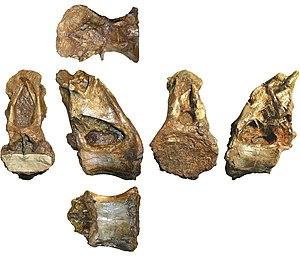
Xenoposeidon est un genre éteint de dinosaures sauropodes qui a vécu dans ce qui maintenant l'Angleterre au Crétacé inférieur, il y a près de 140 millions d'années.